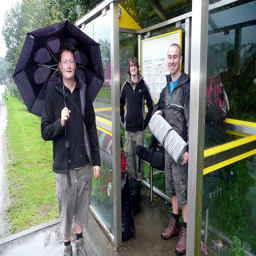
A man holding an umbrella while standing next to people at a bus stop.
a person  holding an umbrella in the rain in front of a bus stop
A man standing outside with an open umbrella.
The people are waiting outside in the rain.
a group of people stand at a park area